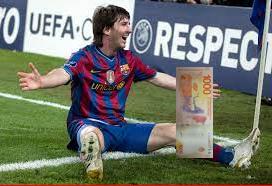
Denominación: 1000